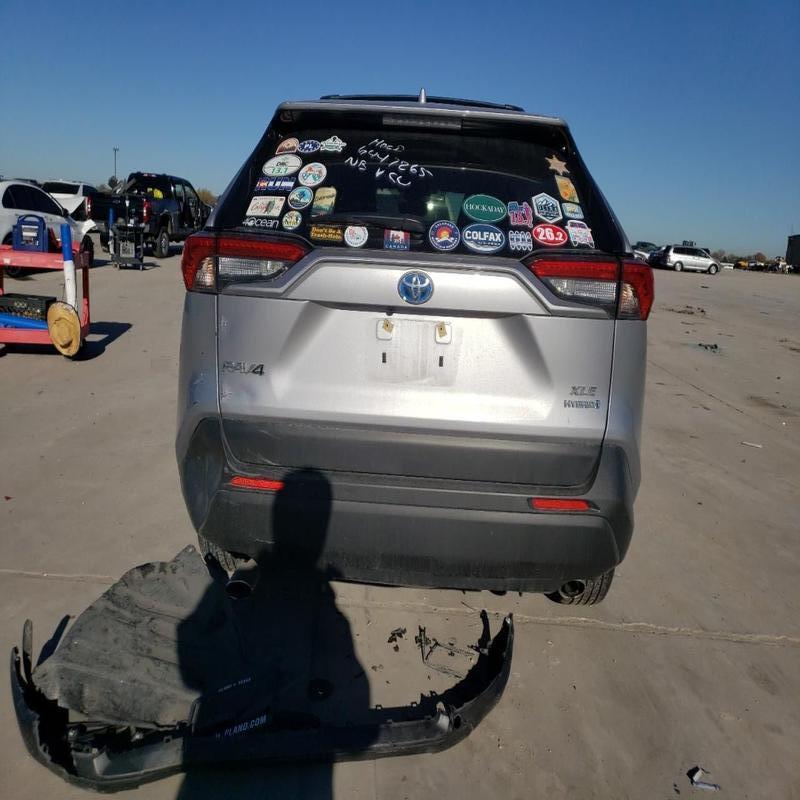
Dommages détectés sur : malle, pare-choc arrière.
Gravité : mineur